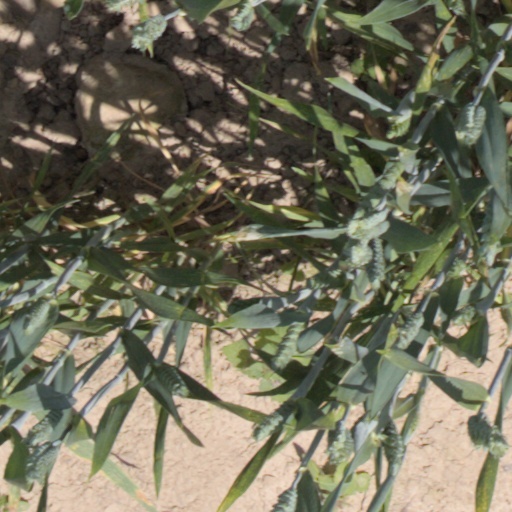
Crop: wheat